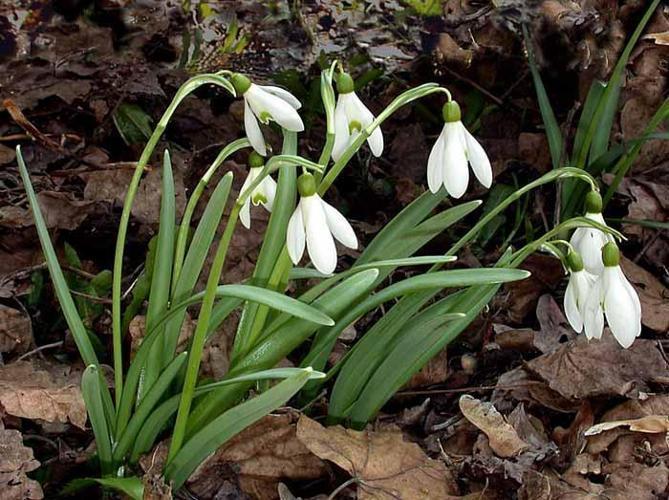
Flower: Snowdrop